Ulink College

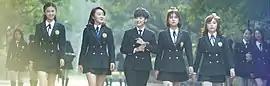
We Roared Past Youth (Chinese: 那场呼啸而过的青春)

In August 2012, Nansha College Preparatory Academy (NCPA) was opened by this newly formed partnership. NCPA was authorized by College Board to provide teaching and examinations for Advanced Placement (AP) courses. The students in NCPA held Chinese identities and studied in an entirely English environment.